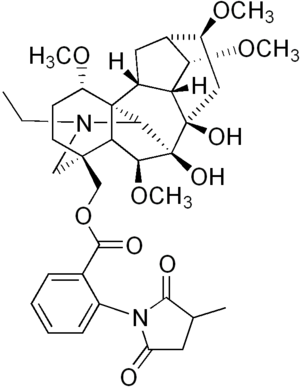
La méthyllycaconitine est un alcaloïde terpénique très toxique que l'on trouve dans les plantes du genre Delphinium.
Delphinium elatum, la dauphinelle élevée, est une plante vivace de la famille des Renonculacées, originaire d'Europe et d'Asie occidentale.